Matej Mitrović

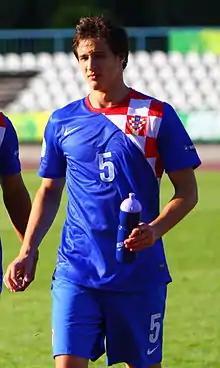
Mitrović with Croatia U20 in 2012

Matej Mitrović (born 10 November 1993) is a Croatian professional footballer who plays as a defender for Al Ahli. He also played for Croatia national team.